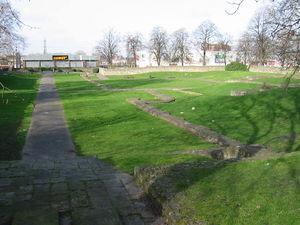
L'abbaye de Barking est un ancien monastère royal situé à Barking, dans le borough londonien de Barking et Dagenham. Elle a été décrite comme étant « l'un des couvents les plus importants du pays ».
Le Borough londonien de Barking et Dagenham, l’un des boroughs périphériques de Londres, comptent plus de 25 parcs, jardins et espaces verts. Ceux-ci fournissent les "poumons verts" pour les activités de loisirs.